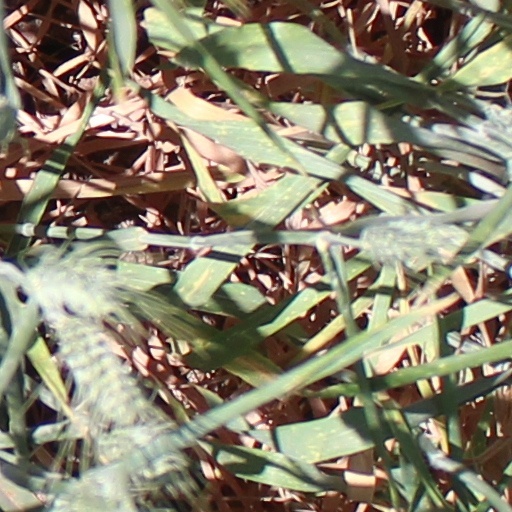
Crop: wheat